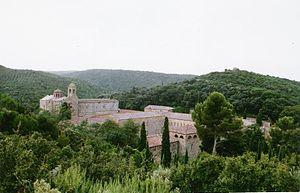
Abbaye Sainte-Marie de Fontfroide (Aude, région Languedoc-Roussilon, France - 2004)